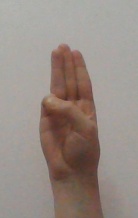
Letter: thaa